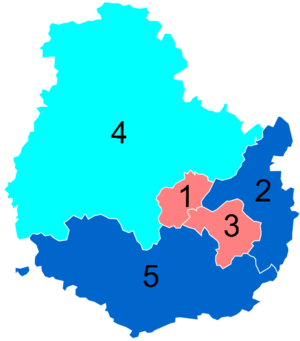
Résultats des élections législatives de la Côte-d'Or en 2012
Les élections législatives françaises de 2012 se tiennent les 10 et 17 juin 2012. Elles sont marquées par un nouveau découpage électoral des 577 circonscriptions pour tenir compte de l'évolution de la démographie française. Les résultats sont présentés par département ou collectivité et pour chaque circonscription. Ils indiquent les modifications éventuellement apportées à la composition de ces circonscriptions par rapport au précédent découpage de 1986 :
Les élections législatives françaises de 2012 se déroulent les 10 et 17 juin 2012. Dans le département de la Côte-d'Or, non concerné par le redécoupage électoral, cinq députés sont à élire dans le cadre de cinq circonscriptions.